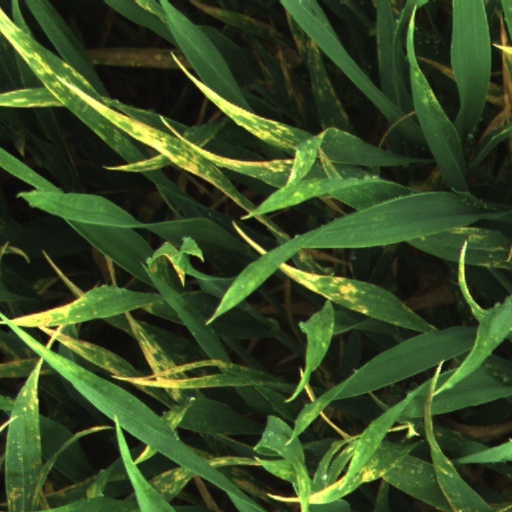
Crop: wheat